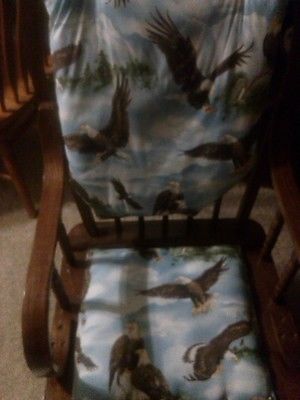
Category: chair